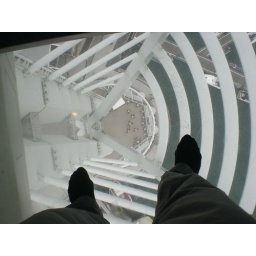
. . . through the glass floor of the Spinnaker Tower in Portsmouth